Joseph (art model)

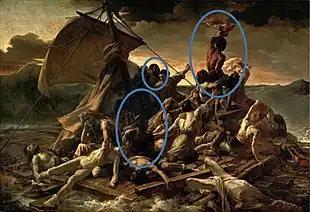
Annotated version of "The Raft of the Medusa" (1819) by Théodore Géricault, showing figures said to have been modeled by Joseph.

Joseph gained recognition after serving as a principal model for Géricault's "The Raft of the Medusa", an 1818–1819 painting depicting a moment from the aftermath of the wreck of the French naval frigate "Méduse", which ran aground off the coast of today's Mauritania on 2 July 1816. Joseph, whom Géricault had first encountered during an acrobatic show, was hired as a model shortly after the artist began working on "The Raft of the Medusa" in 1818. According to some accounts, only one of the fifteen survivors on the raft, a soldier named Jean Charles, was Black. Several art historians and critics have argued, however, that Géricault included three Black individuals in the composition. All are said to have been modeled after Joseph.